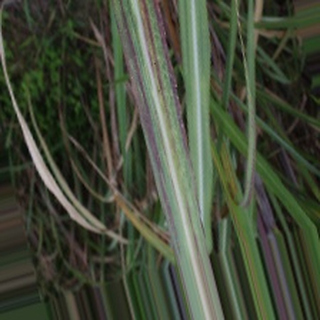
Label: sugarcane_bacterial_blight